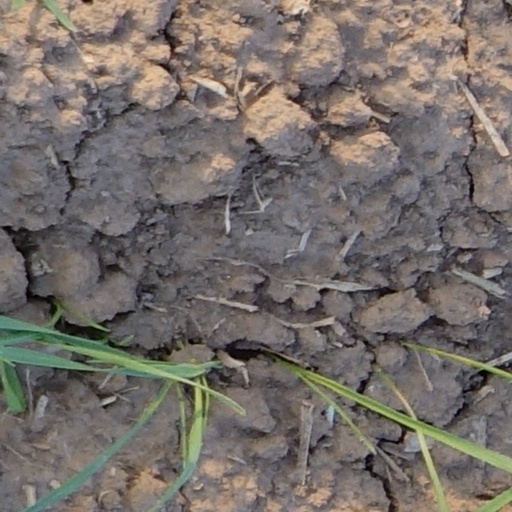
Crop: wheat